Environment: lab
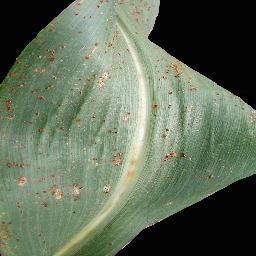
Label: common_rust